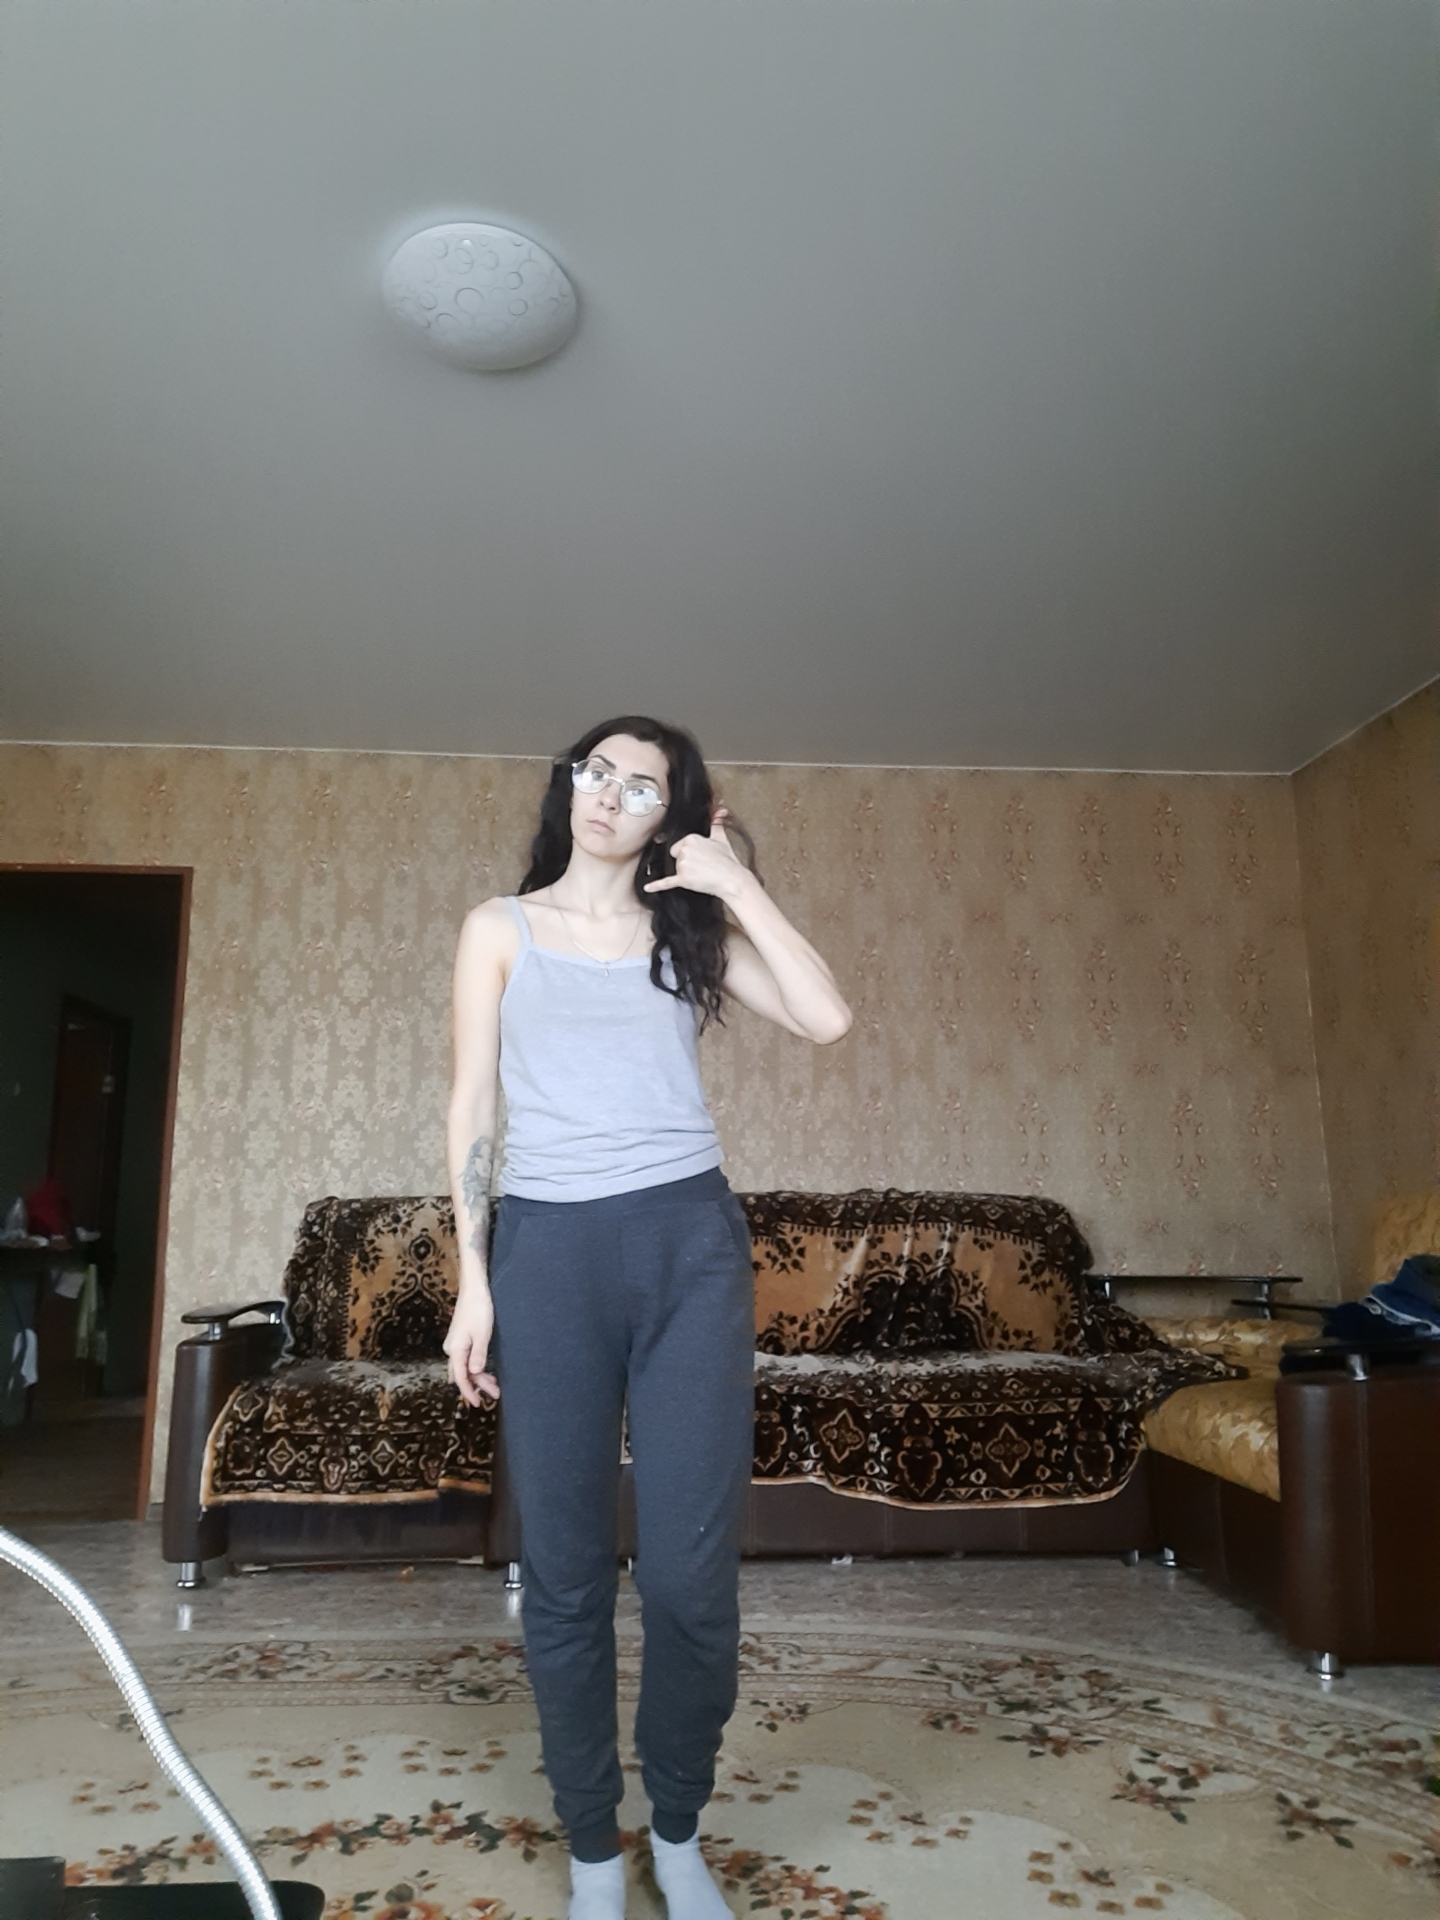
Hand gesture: call